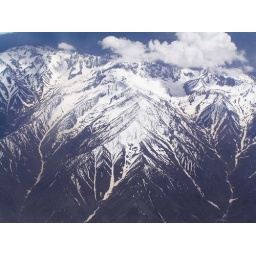
Snow covered mountains of Afganistan..I had taken this pic in June 07 from aeroplane window heading toward Pakistan.